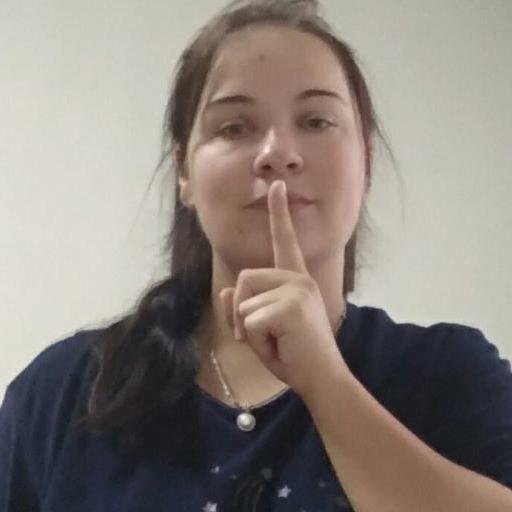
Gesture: mute